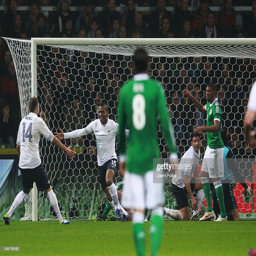
football player celebrates with his team mates after scoring his team 's second goal during the international friendly match .